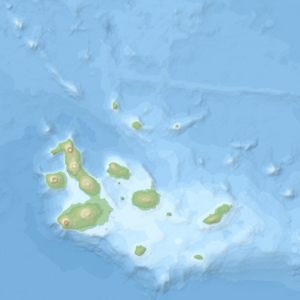
Carte topographique et bathymétrique de l'archipel des Galápagos, Équateur. The background map is a raster image embedded in the SVG file. UTM projection, WGS84 datum Scales: Topography: 1:800,000 (accuracy: 200m) Bathymetry: 1:4,000,000 (accuracy: 1,000m) Extreme points
La Cumbre est un volcan d'Équateur situé sur l'île Fernandina, dans l'archipel des Galápagos.
L'Alcedo, aussi appelé en espagnol volcán Calderon, est un volcan d'Équateur situé sur l'île Isabela, dans les îles Galápagos. C'est un volcan bouclier dont la dernière éruption remonte à 1993.
Le Wolf, en espagnol volcán Wolf, est un volcan d'Équateur situé sur l'île Isabela, dans les îles Galápagos. Avec 1 710 mètres d'altitude, il constitue le point culminant de l'archipel. Il est nommé en l'honneur de Theodor Wolf, un géologue, géographe et botaniste allemand qui a étudié les îles Galápagos au XIXᵉ siècle. L'île Wolf, dans le Nord de ce même archipel, tient également son nom de ce scientifique.
L'île Santa Fé, en espagnol Isla Santa Fe, également appelée île Barrington, est une île inhabitée d'Équateur située dans l'archipel des Galápagos entre les îles Santa Cruz et San Cristóbal.